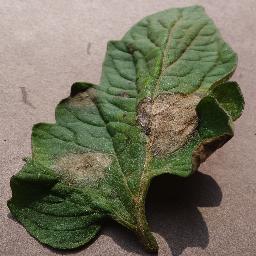
Label: Tomato___Late_blight